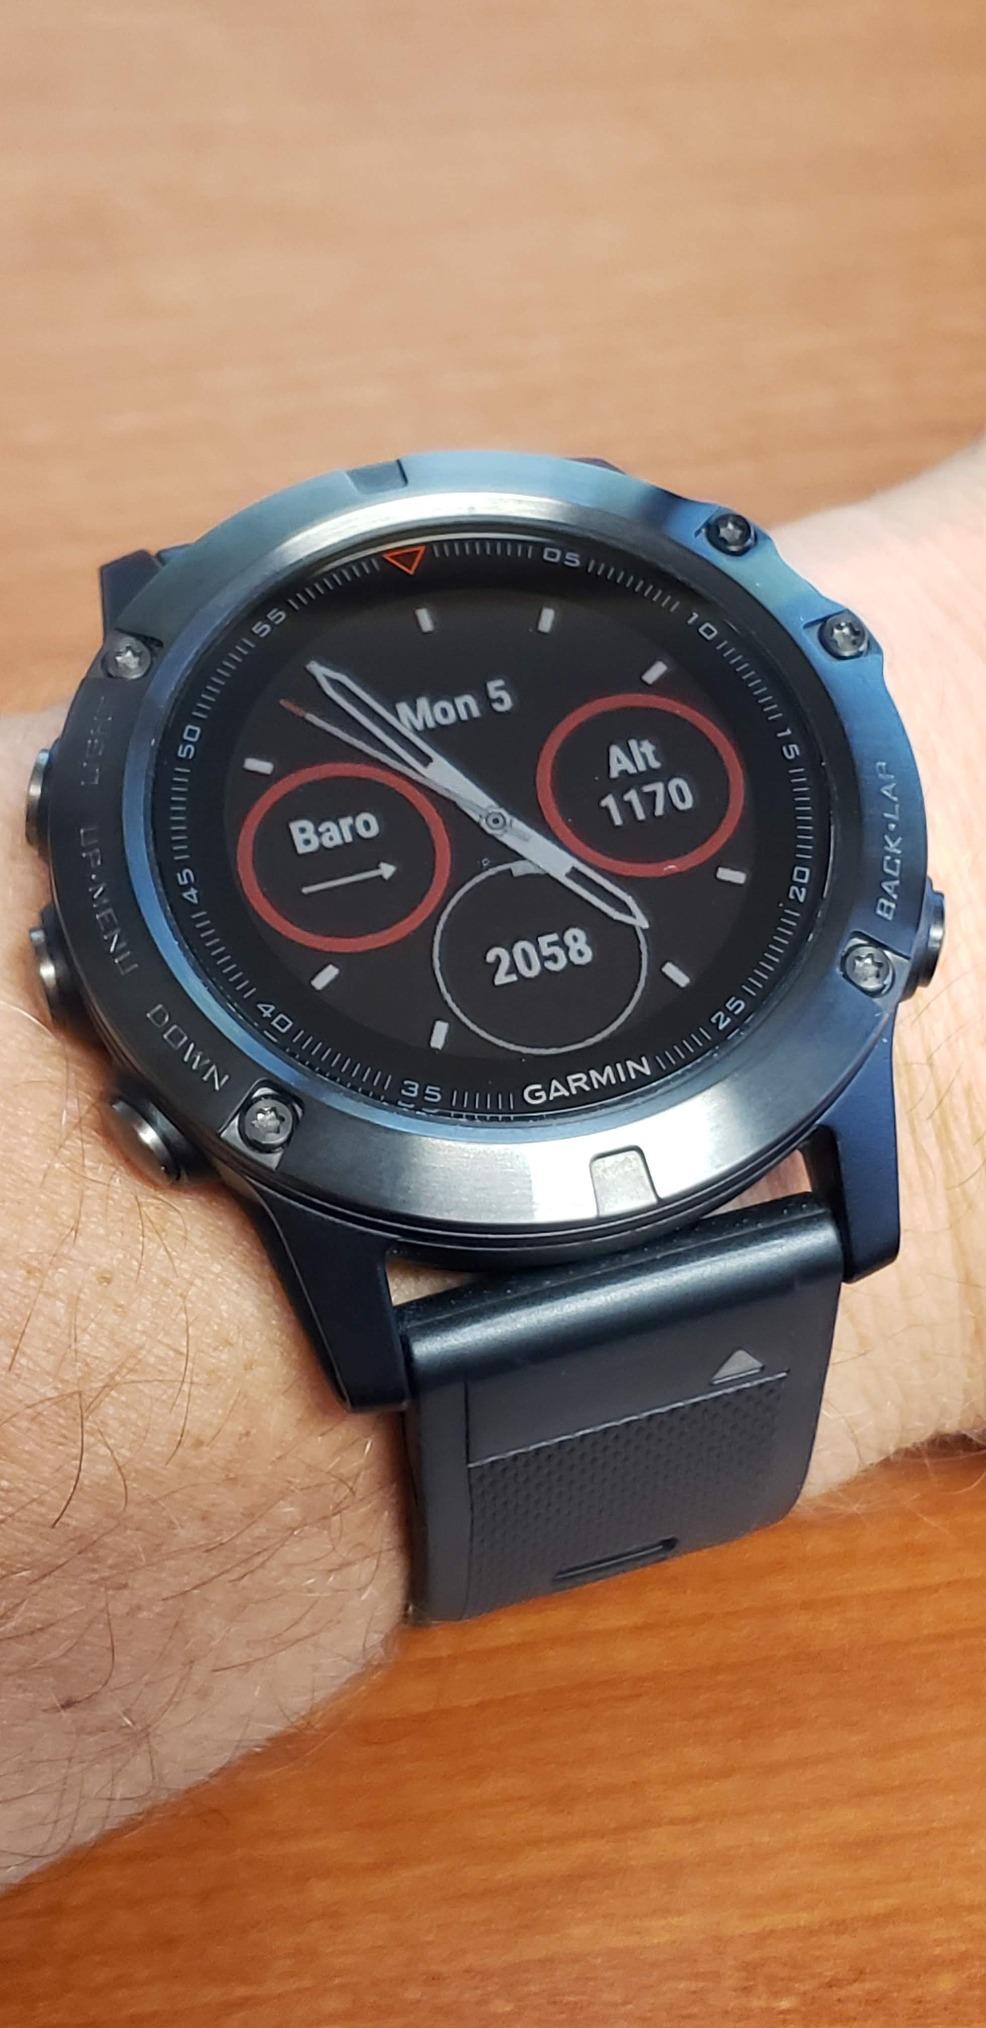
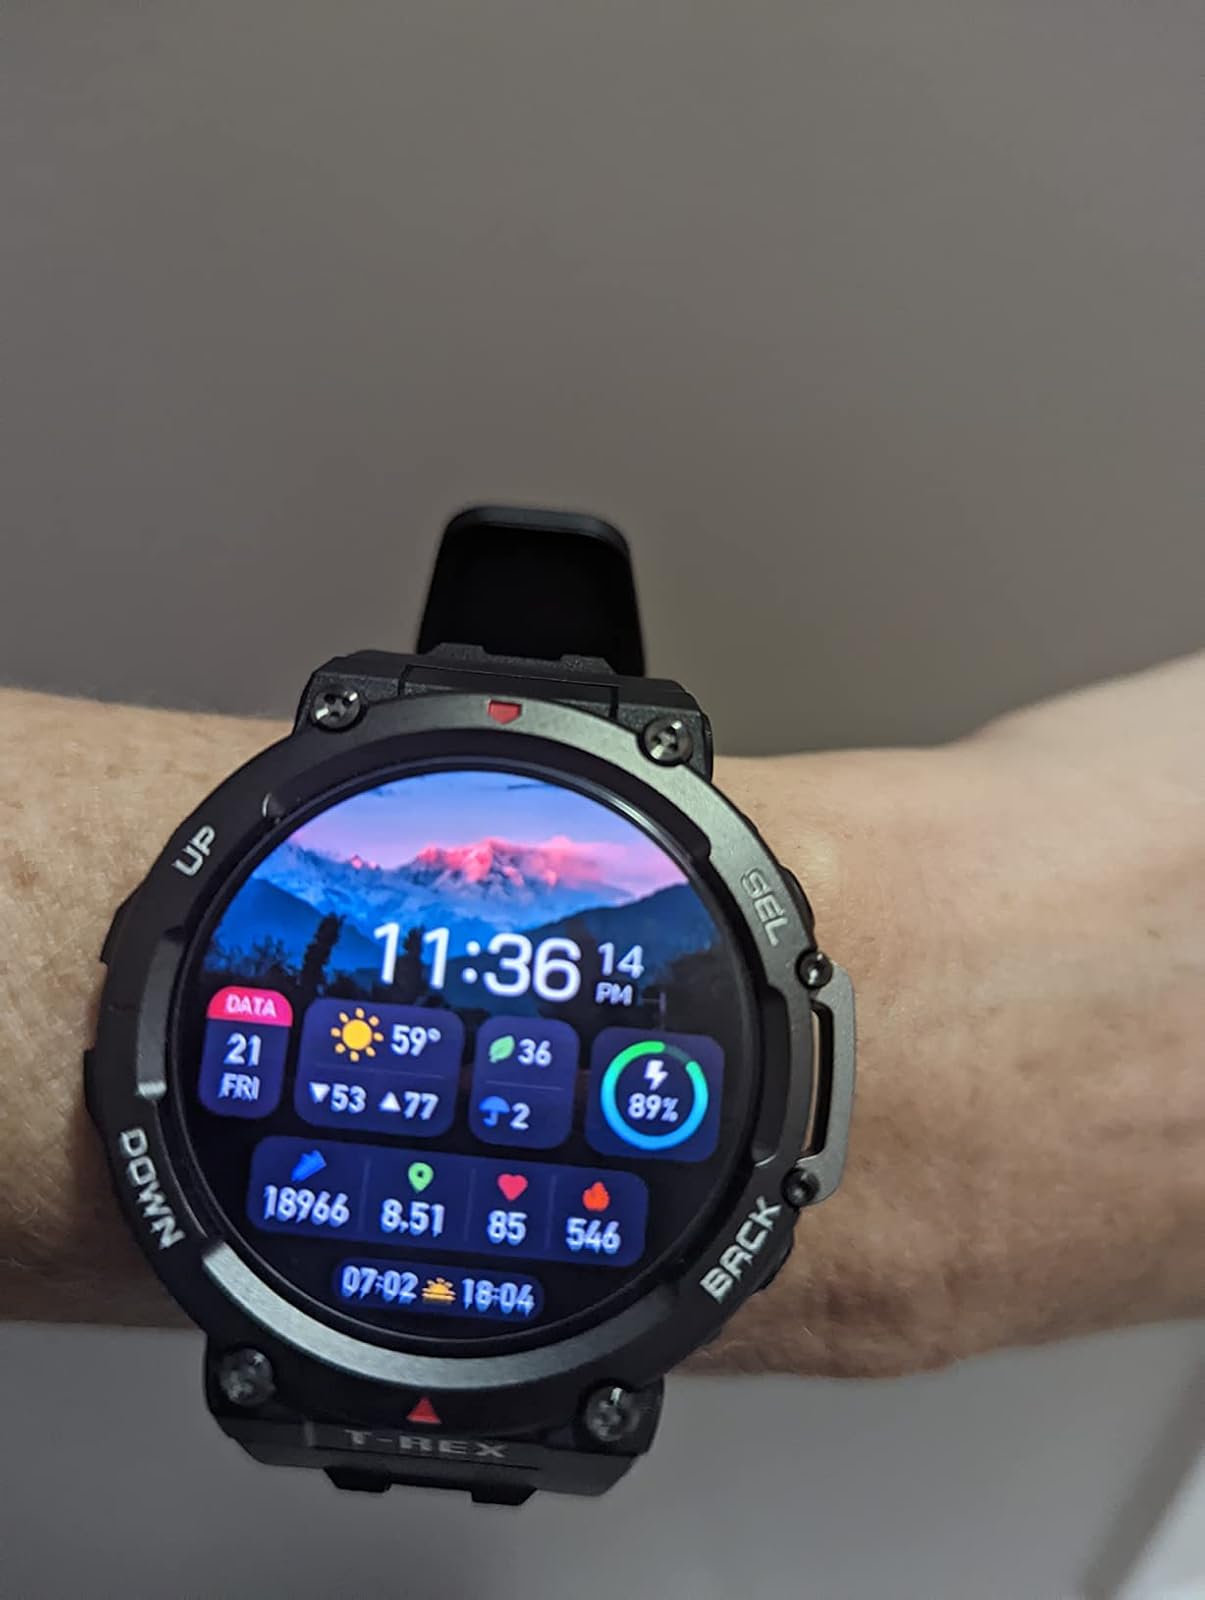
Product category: smartwatch
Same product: no